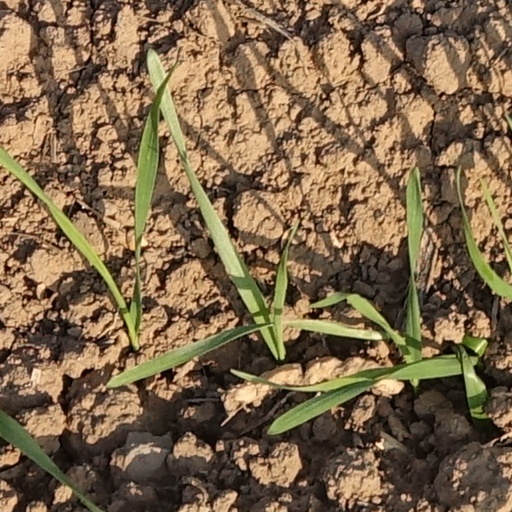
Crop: wheat